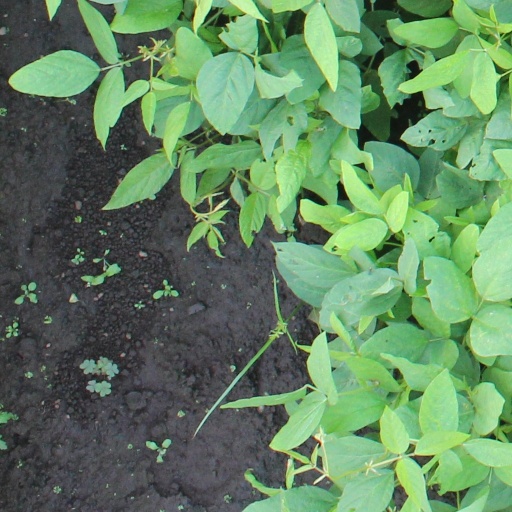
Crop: soybean